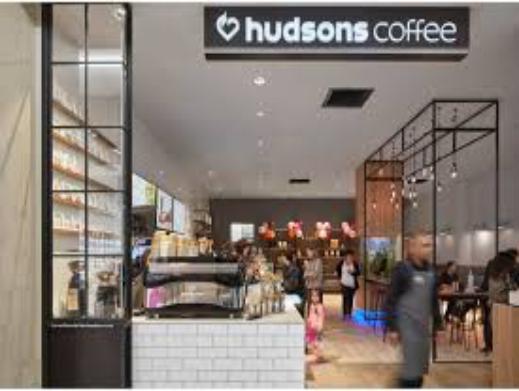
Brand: Hudsons Coffee-1
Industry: Food